When the Evening Bells Ring (1951 film)

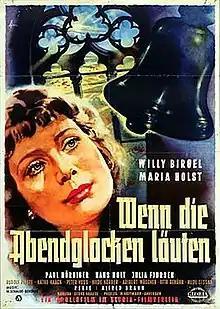

When the Evening Bells Ring is a 1951 West German drama film directed by Alfred Braun and starring Willy Birgel, Maria Holst and Paul Hörbiger. It was shot at the Tempelhof Studios in West Berlin with sets designed by the art director Gabriel Pellon. It is unrelated to the 1930 silent film of the same title.